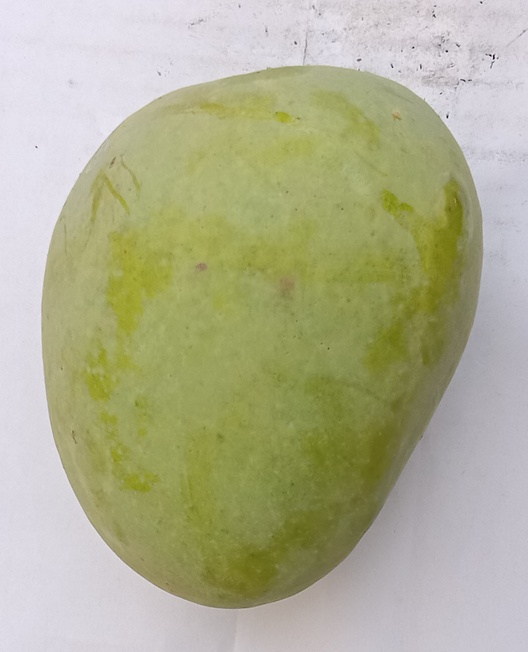
Mango variety: Anwar Ratool